Dhiya Mahjoub

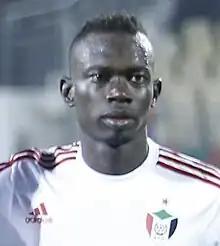
Mahjoub with Sudan in 2022

Dhiya Eddin Mahjoub Musa Kano (born 30 May 1995) is a Sudanese professional footballer who plays as a midfielder for Al-Merrikh and the Sudan national football team.